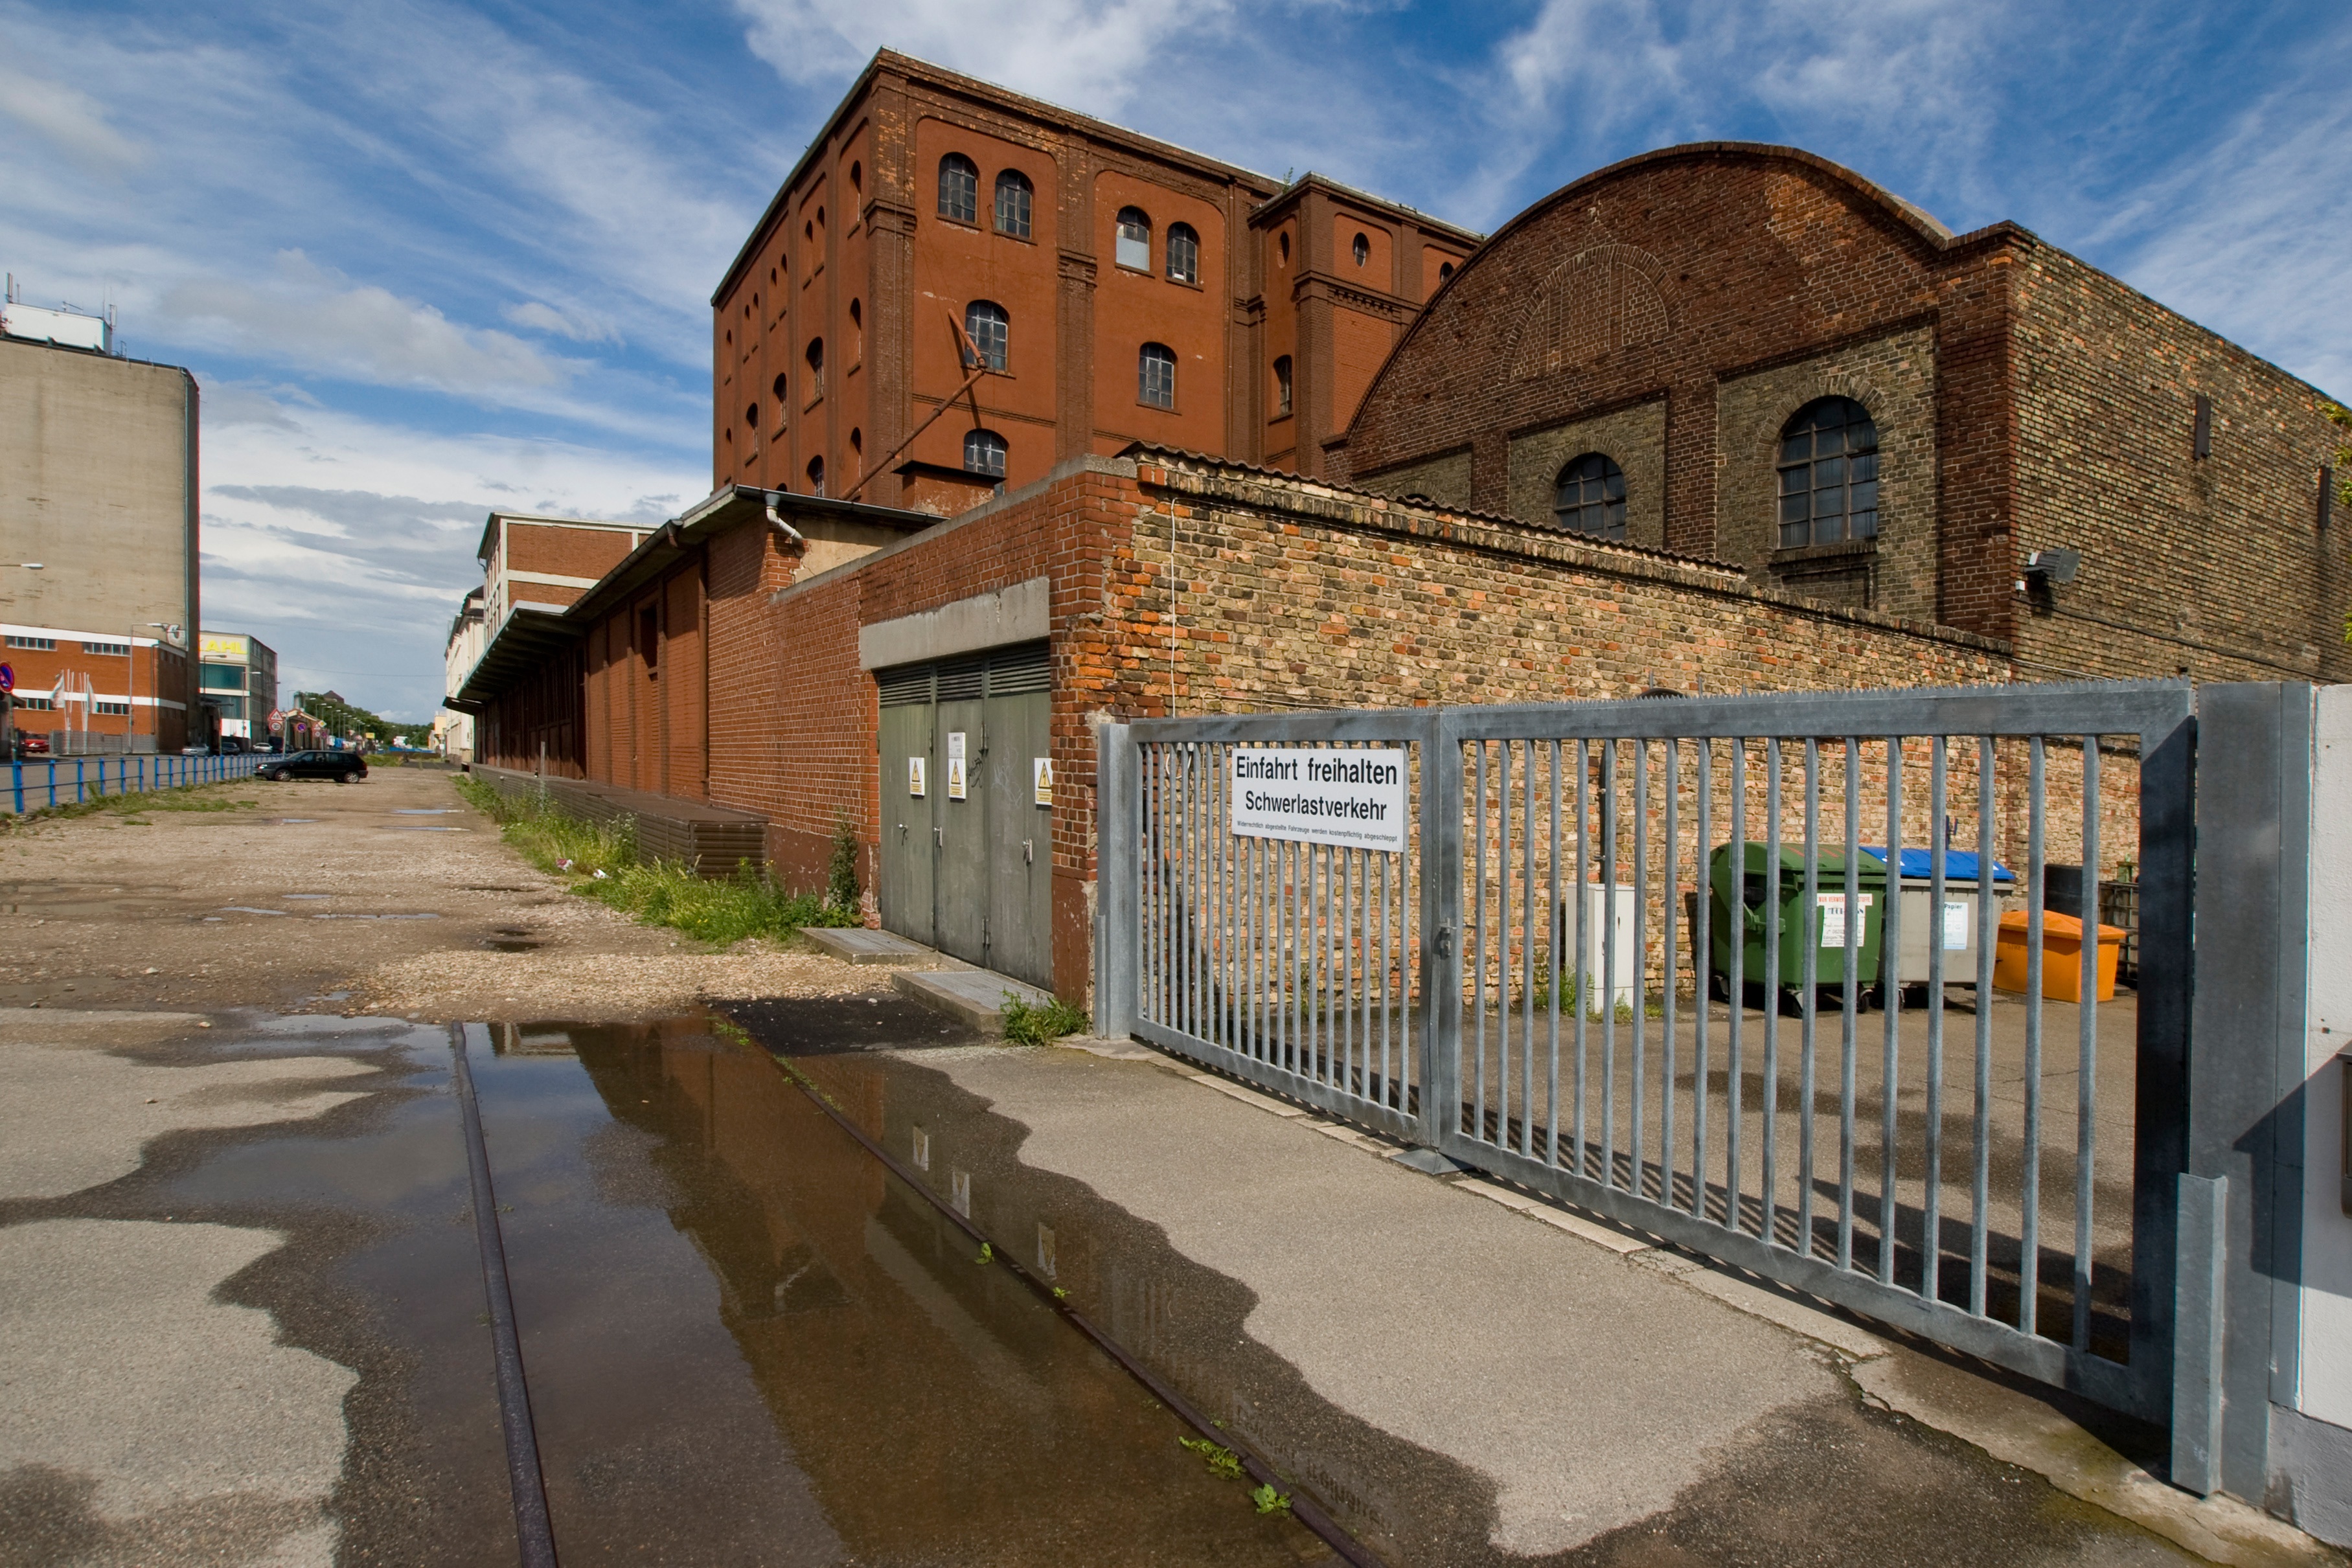
architecture, villa, town, home, village, cottage, facade, property, industry, estate, mannheim, hacienda, real estate, residential area